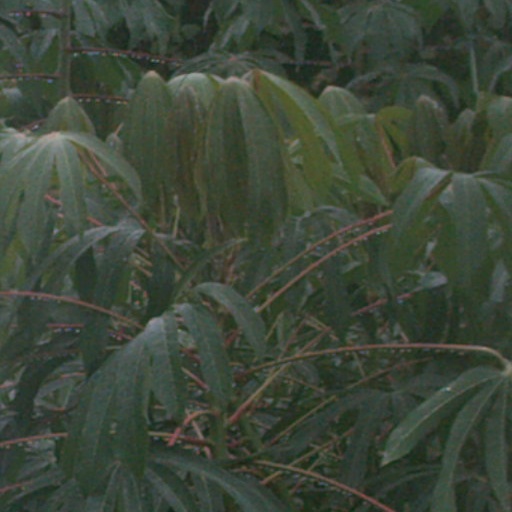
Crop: cassava